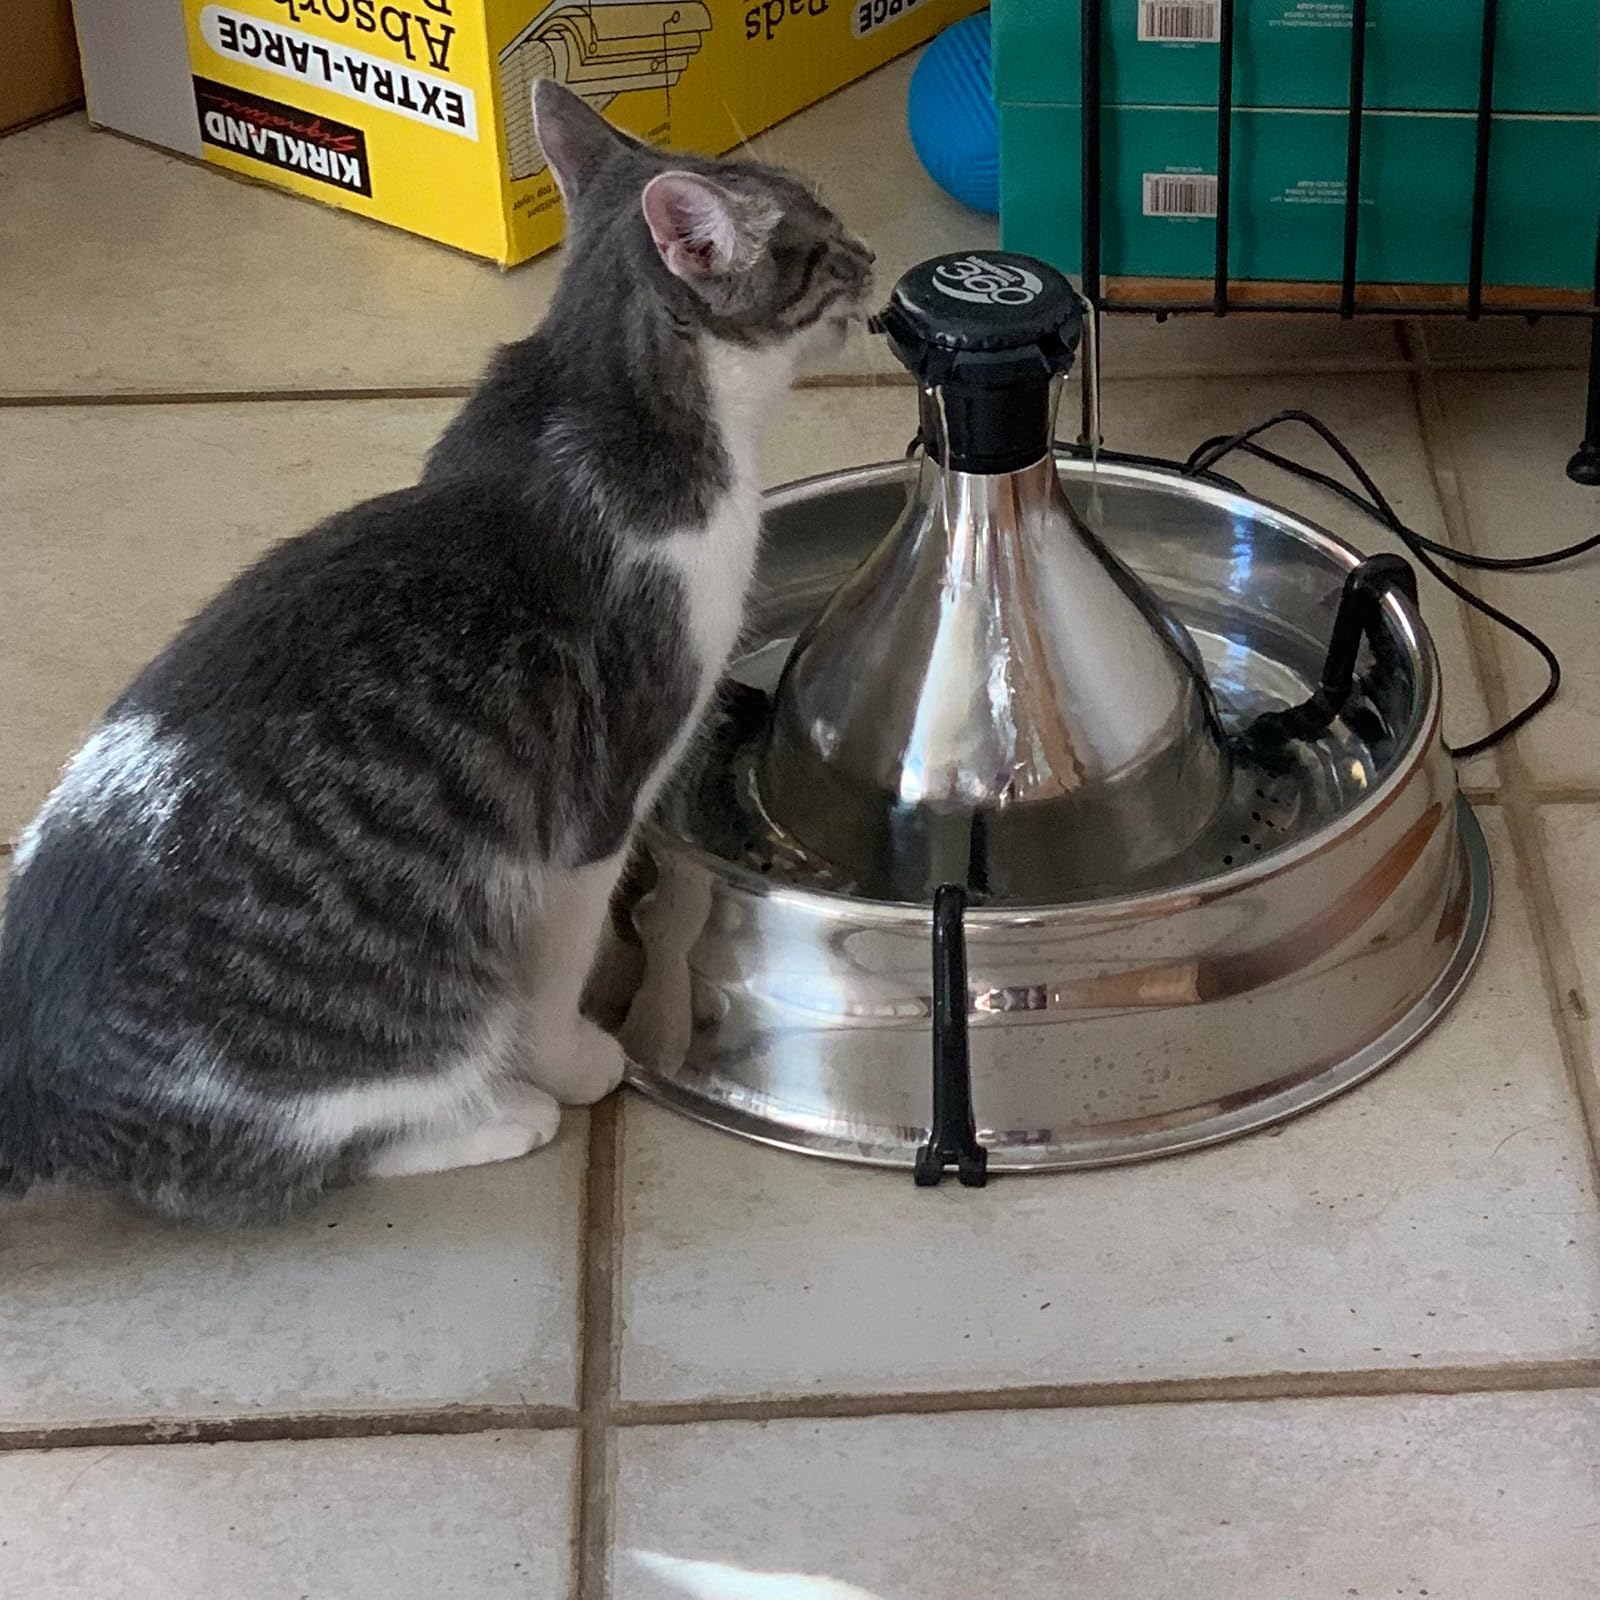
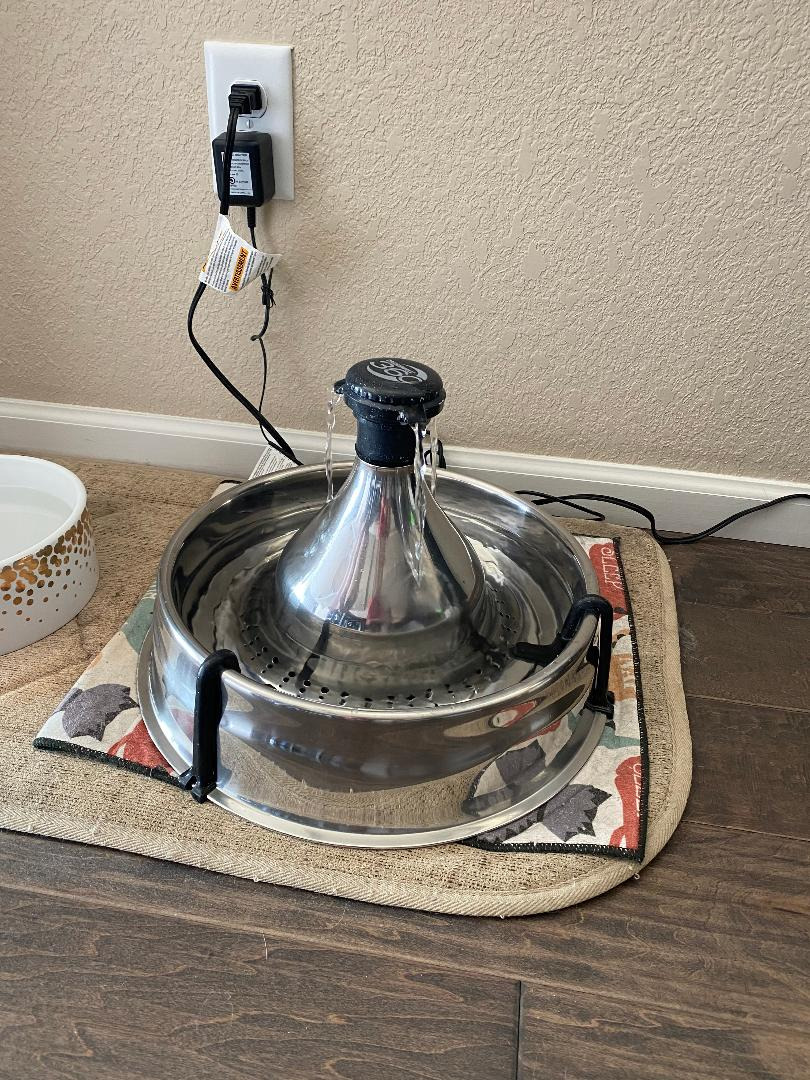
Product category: items_bowl
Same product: yes